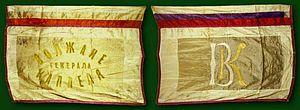
Corps de la Volga (corps Kappel) Русский: Знамя 1-го Волжского армейского корпуса генерала Каппеля, 1919 год.
Vladimir Oskarovitch Kappel est né le 28 avril 1883 dans le Gouvernement de Saint-Pétersbourg et mort le 26 janvier 1920 à Touloun, près de Nijnéoudinsk.